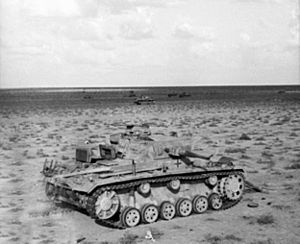
Operation Crusader / Slaget / 8. arme angriber Gazalalinjen
Beskadiget Panzer III kampvogne ved Belhamed, 16. december 1941.
Operation Crusader var en militær operation udført af den britiske 8. armé mellem 18. november og 30. december 1941 under 2. verdenskrig. Operationen hævede belejringen af Tobruk.